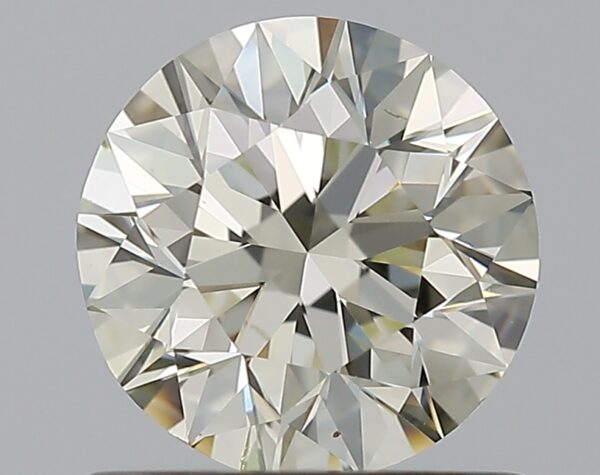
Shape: round
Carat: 0.9
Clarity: SI1
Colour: M
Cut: VG
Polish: EX
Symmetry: VG
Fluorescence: N
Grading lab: GIA
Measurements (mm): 6.09 x 6.15 x 3.9